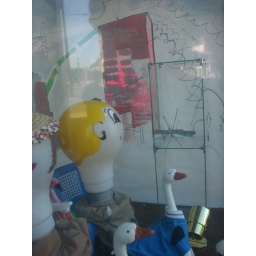
A very artistic impression of big pink in the window of Sunlan on Mississippi